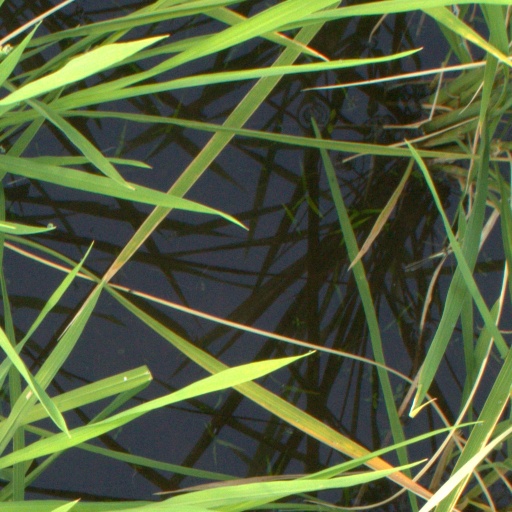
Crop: rice